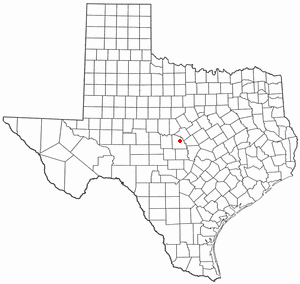
La ville de San Saba est le siège du comté de San Saba, dans l’État du Texas, aux États-Unis. Elle comptait 3 099 habitants lors du recensement de 2010.